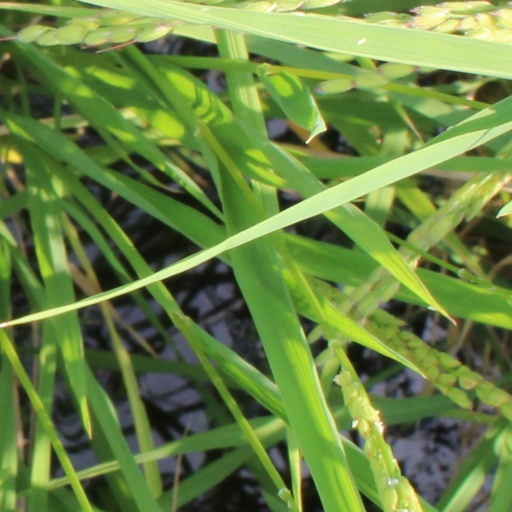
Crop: rice